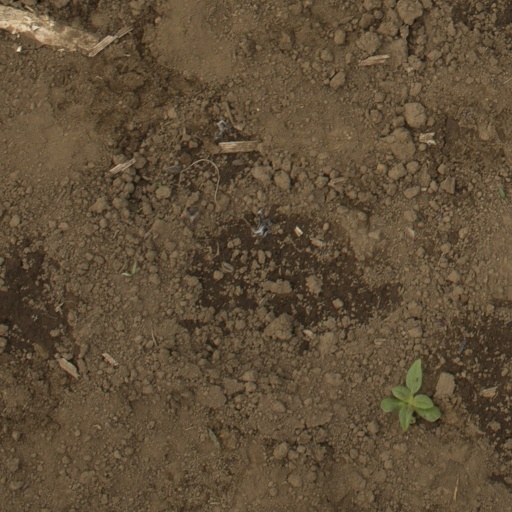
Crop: Jerusalem artichoke